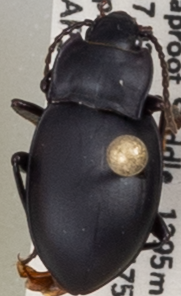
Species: Metrius contractus
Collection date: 2022-06-14
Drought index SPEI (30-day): -2.09
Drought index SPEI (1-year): -1.69
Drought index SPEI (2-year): -2.09